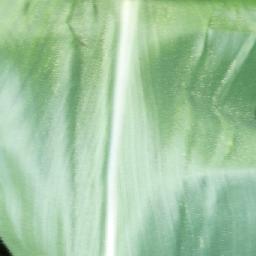
Label: Corn_(Maize)___Healthy